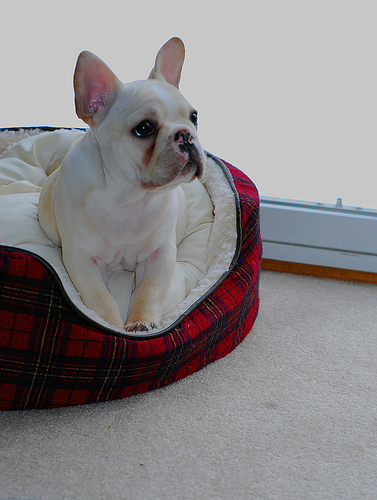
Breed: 1121-n000002-French_bulldog